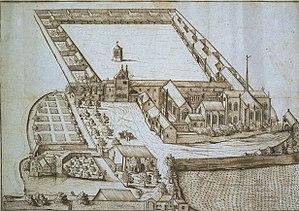
Philippe de France, premier duc Valois de Bourgogne, dit « Philippe le Hardi », né le 17 janvier 1342 à Pontoise et mort le 27 avril 1404 à Hal, est le quatrième et dernier fils du roi Jean II de France, dit « Jean le Bon », et de Bonne de Luxembourg. Il est désigné comme « fils de France, duc de Touraine, duc de Bourgogne, premier pair de France, comte de Flandre et d'Artois et comte palatin de Bourgogne ».
Le puits de Moïse est le vestige d'un calvaire situé au milieu d'un puits autrefois au centre du grand cloître de la chartreuse de Champmol. Il se trouve actuellement au sein du parc du centre hospitalier spécialisé de Dijon, en Bourgogne-Franche-Comté.
La chartreuse de la Sainte-Trinité de Champmol est un ancien monastère de l'ordre des Chartreux situé à Dijon en Bourgogne, dont l'emplacement est actuellement occupé par un centre hospitalier.